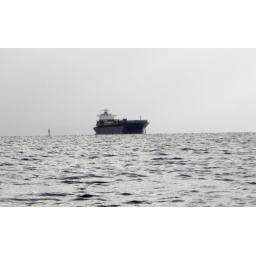
Big ships and big planes are all around us at the mouth to the Brisbane river on a sunday morning